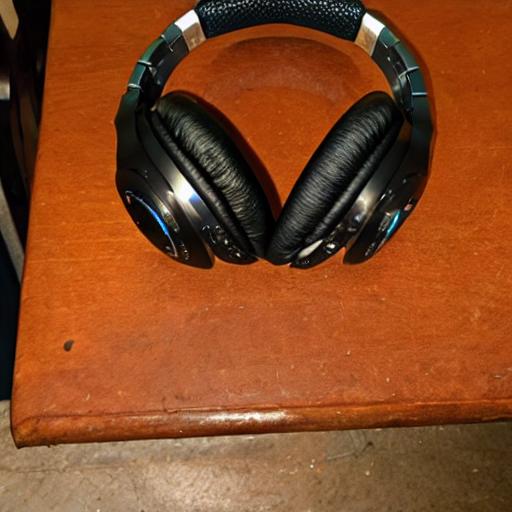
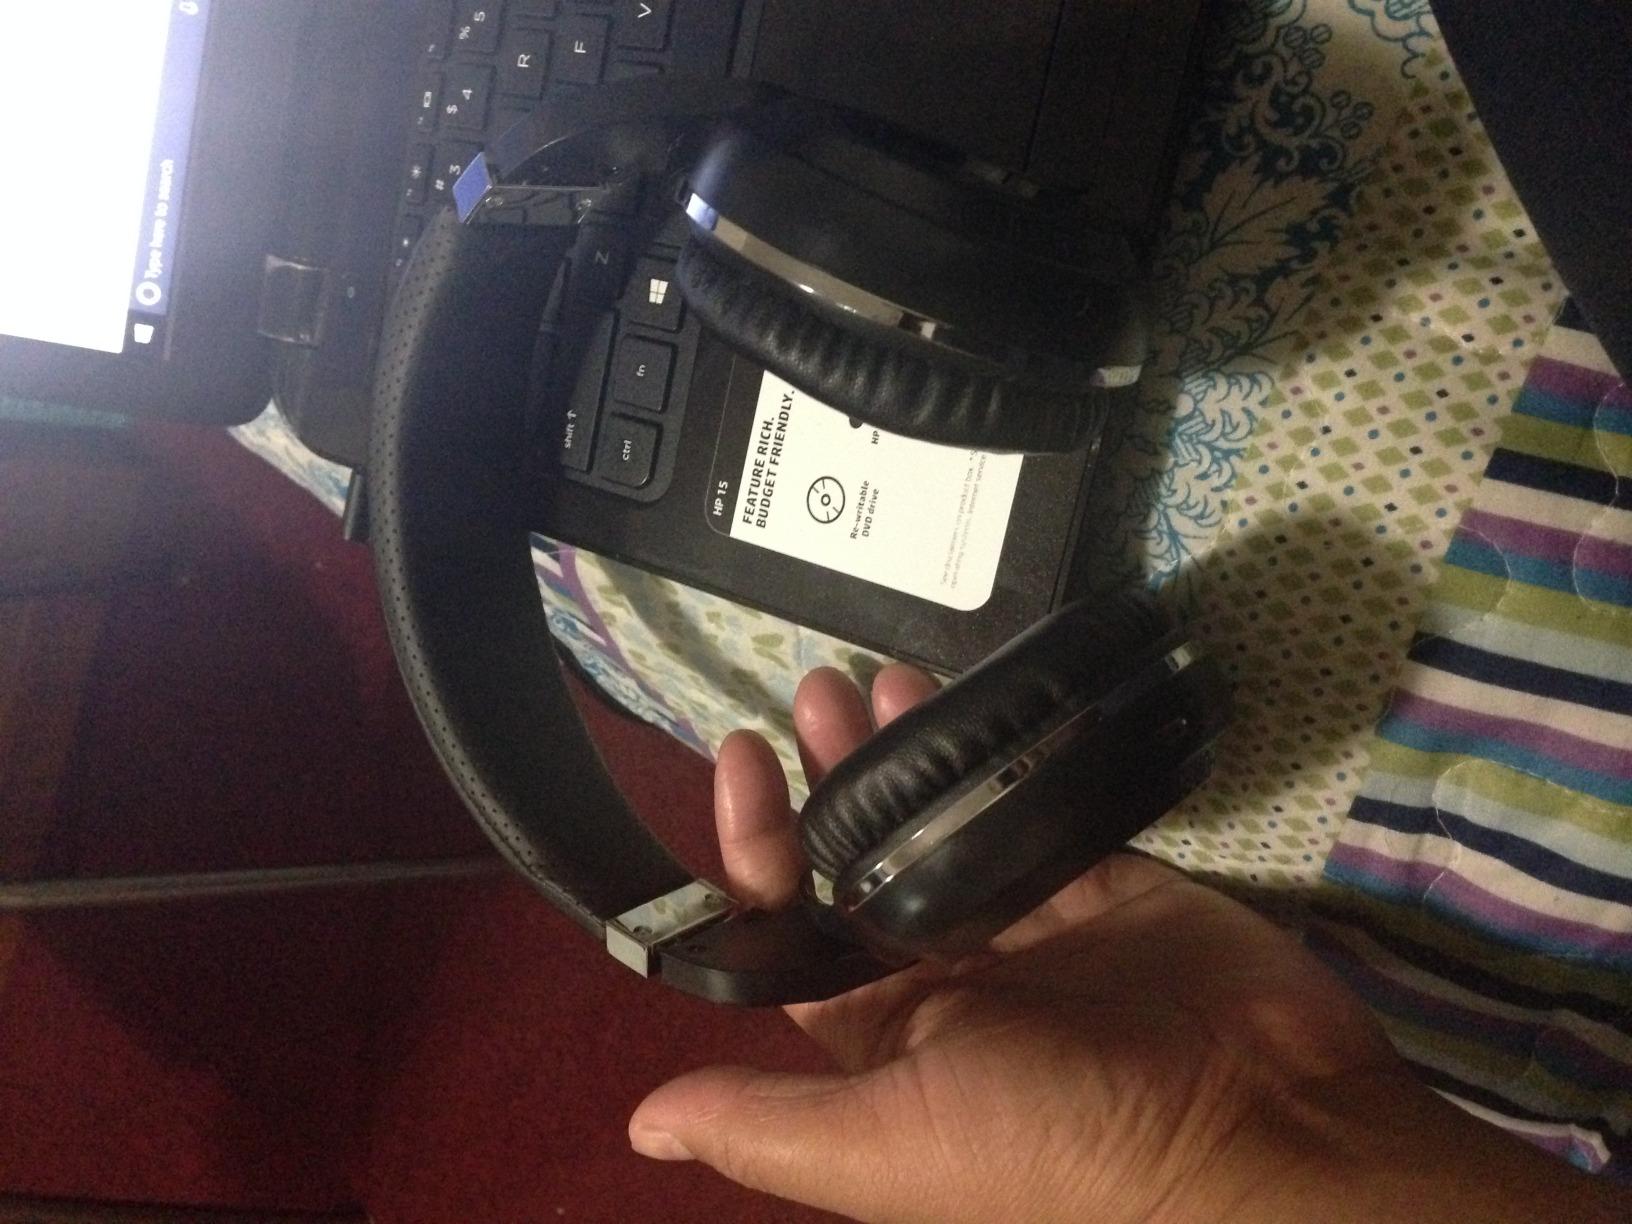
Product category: headphones
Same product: no